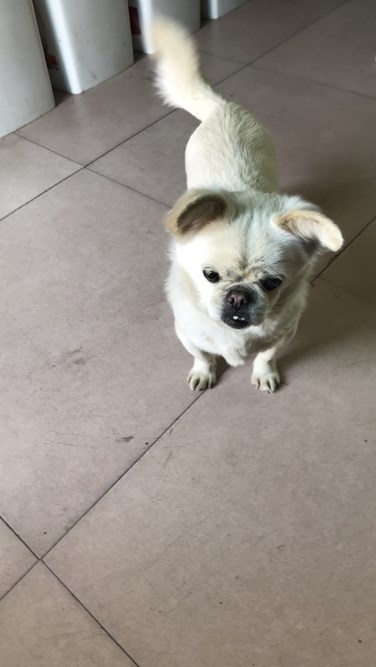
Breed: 3336-n000121-chinese_rural_dog